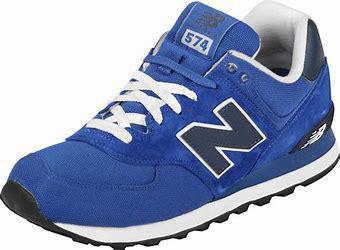
Brand: New
Model: Balance 574